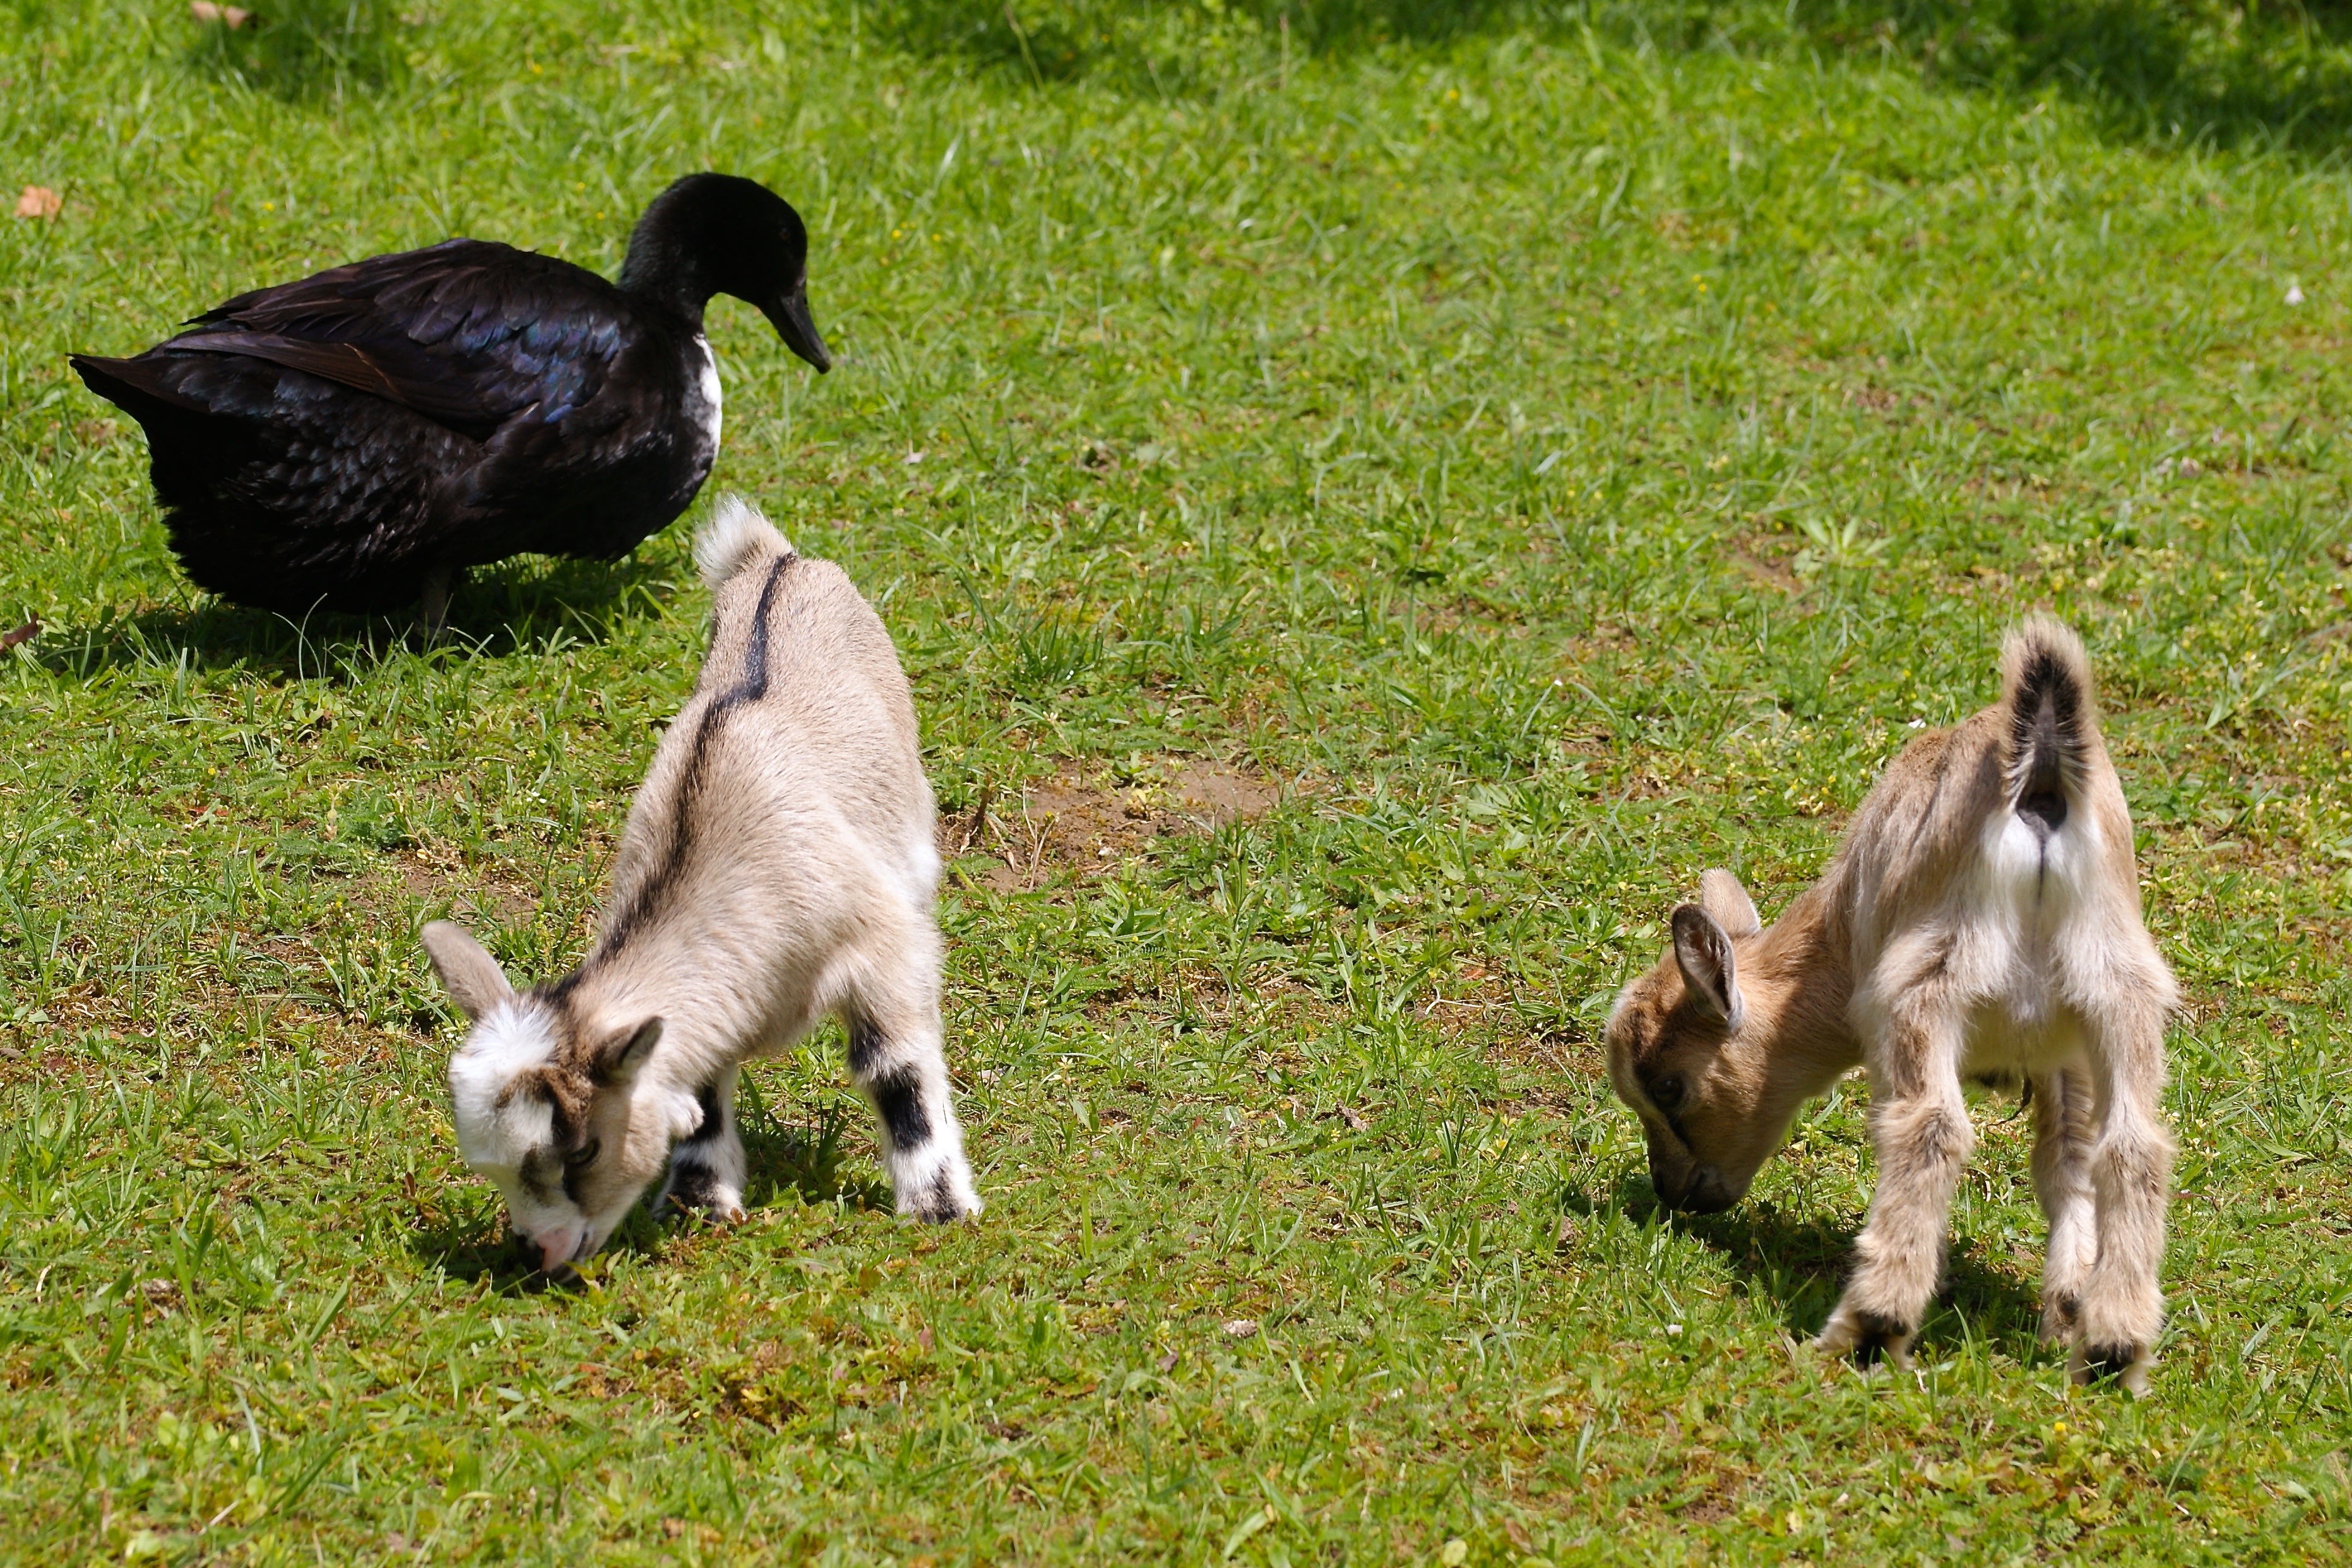
nature, grass, meadow, boy, kid, animal, cute, wildlife, goat, young, small, mammal, fauna, goats, duck, beige, goose, vertebrate, water bird, wildlife photography, animal portrait, young animals, petting zoo